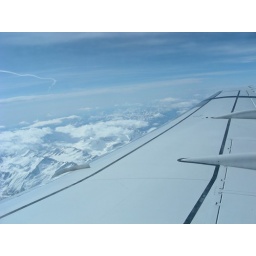
Flying over mountains is one of the times when I love to have a window seat.